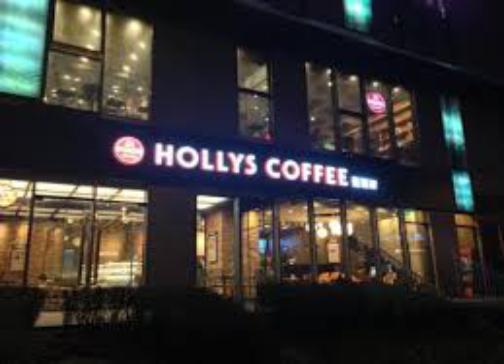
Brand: Hollys Coffee
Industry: Food